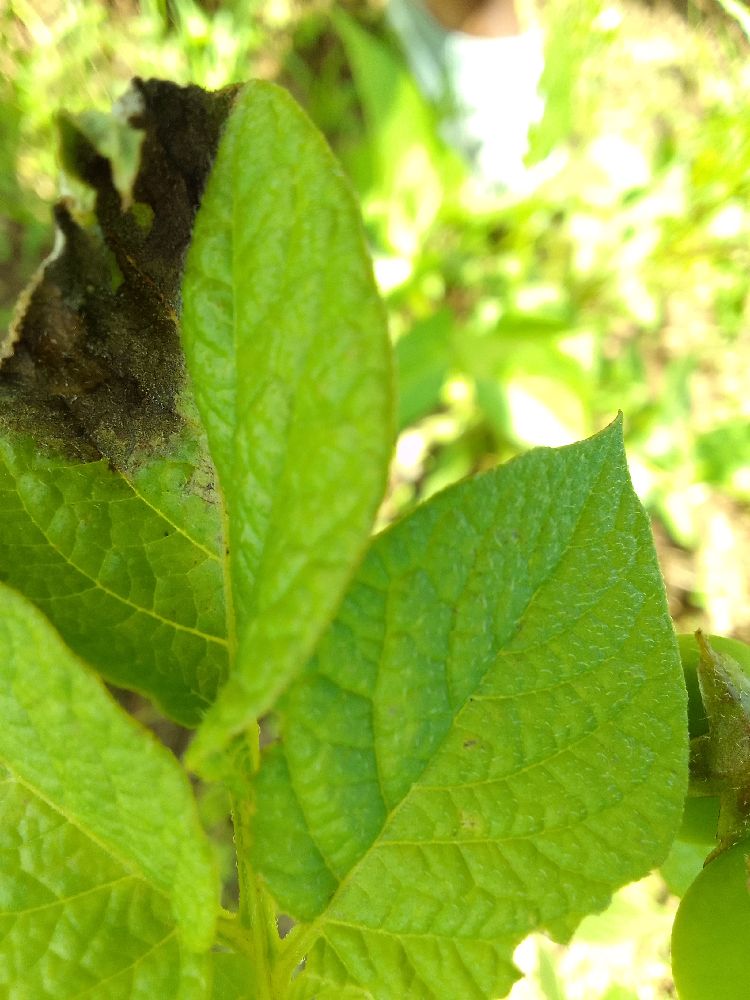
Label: Late blight